Calipers

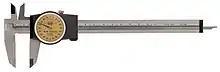
TESA dial caliper

Instead of using a vernier mechanism, which requires some practice to use, the dial caliper reads the final fraction of a millimeter or inch on a simple dial.